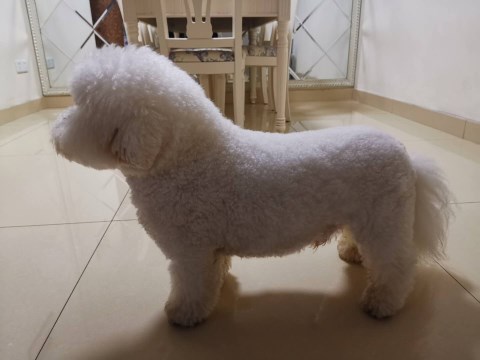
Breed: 3083-n000117-Bichon_Frise